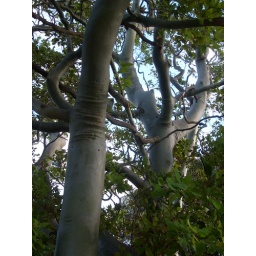
Pretty tree in the jungly green around a holiday trailer park in Caloundra nea Bulcock Beach